Jonathan Kaufman

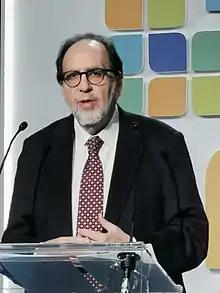

Jonathan Kaufman (born April 18, 1956) is a Pulitzer Prize winning reporter, author, editor, Director of the Northeastern University School of Journalism, and professor of journalism.